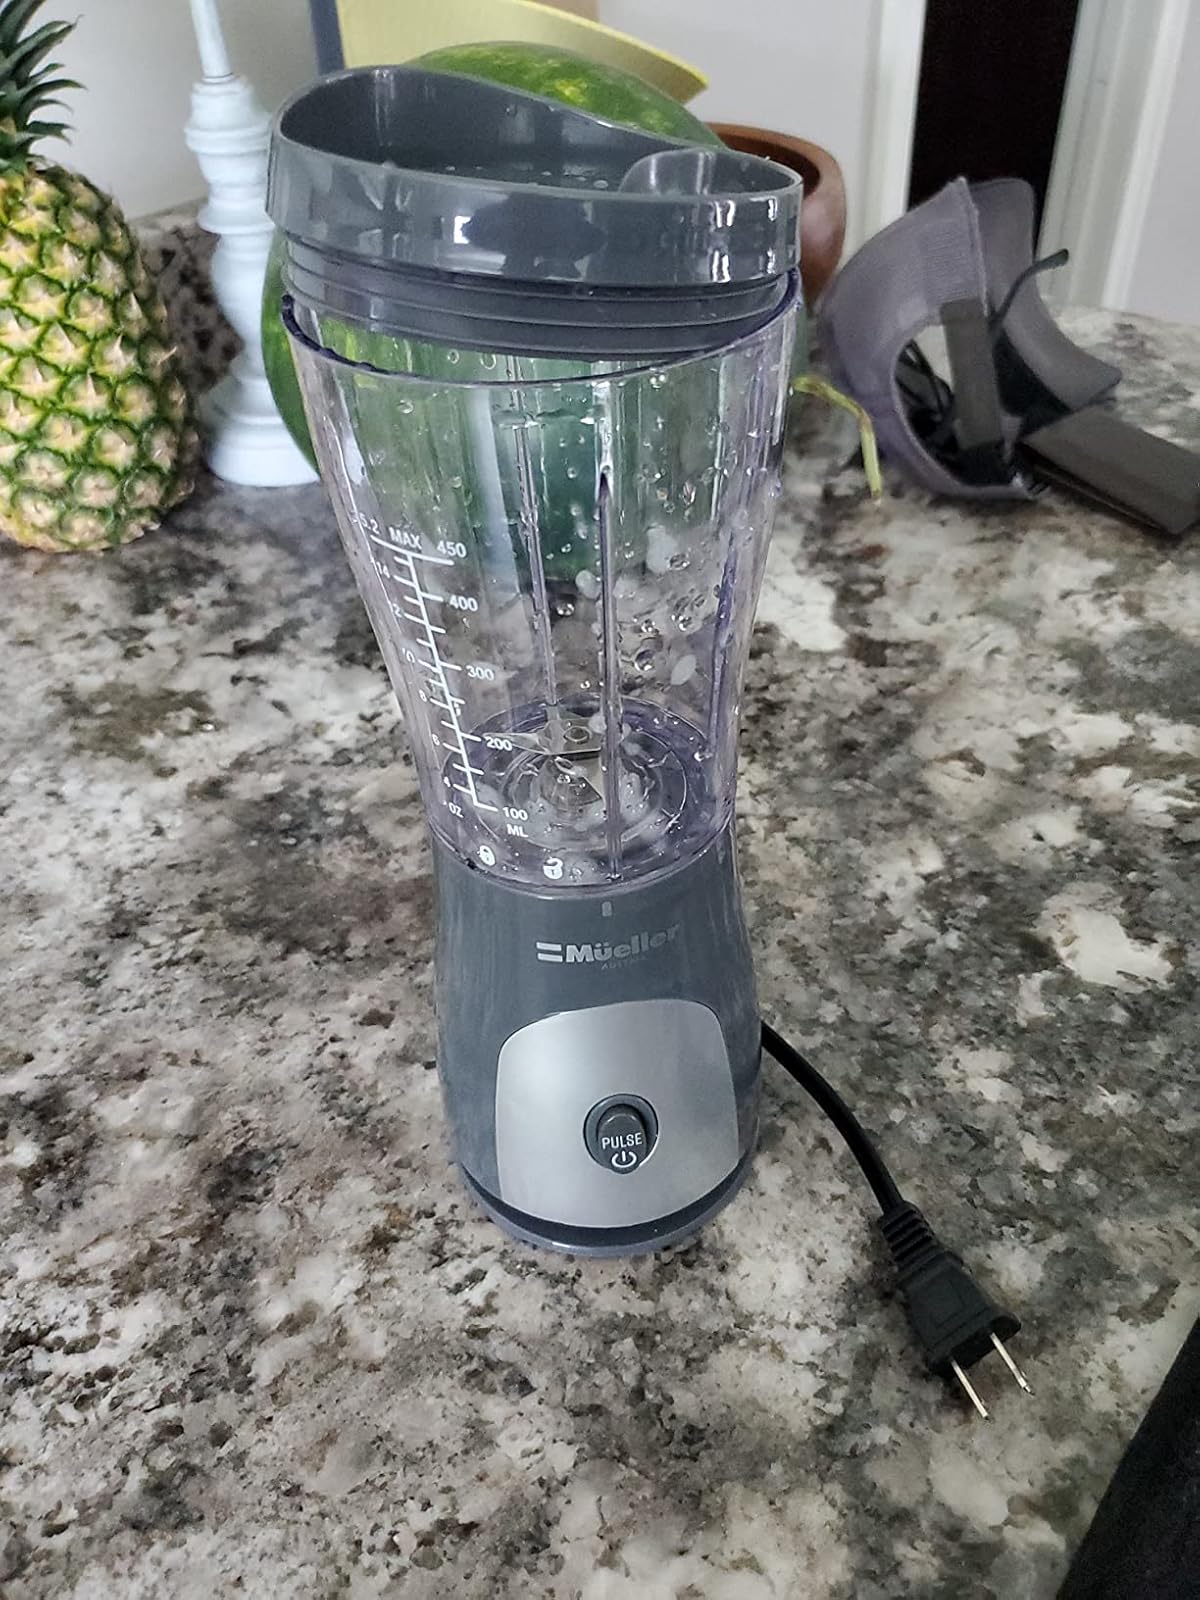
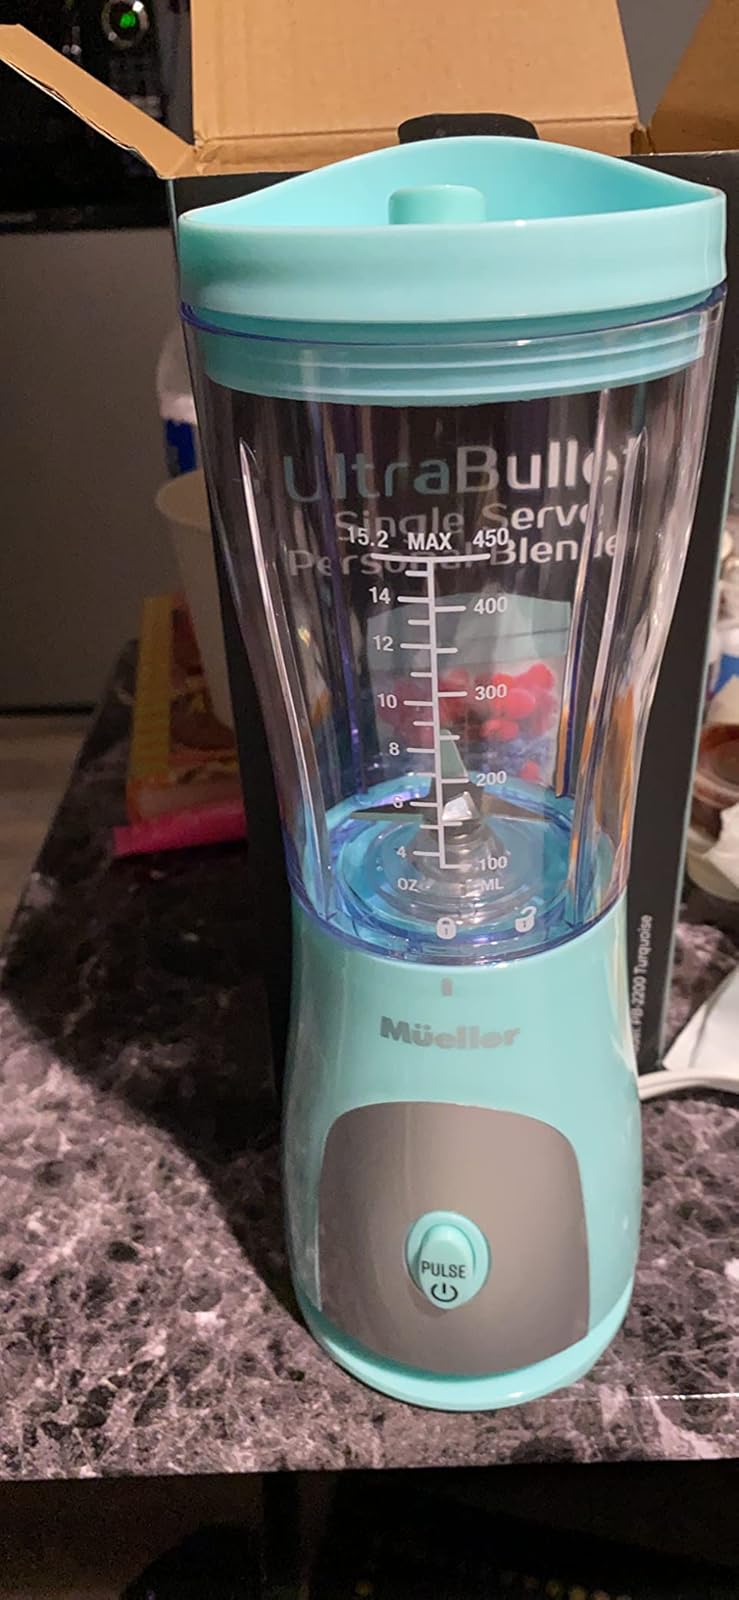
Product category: items_blender
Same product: no